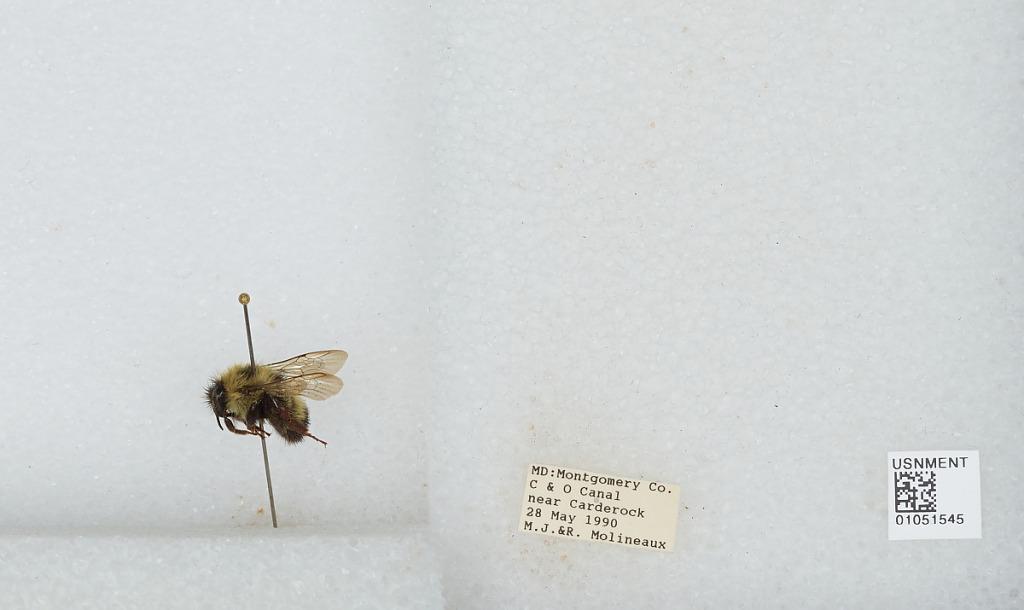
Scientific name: Bombus sp.
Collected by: M. Molineaux & R. Molineaux
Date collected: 1990-5-28
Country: United States
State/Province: Maryland
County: Montgomery
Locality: C & O Canal near Carderock
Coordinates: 38.9722, -77.1967